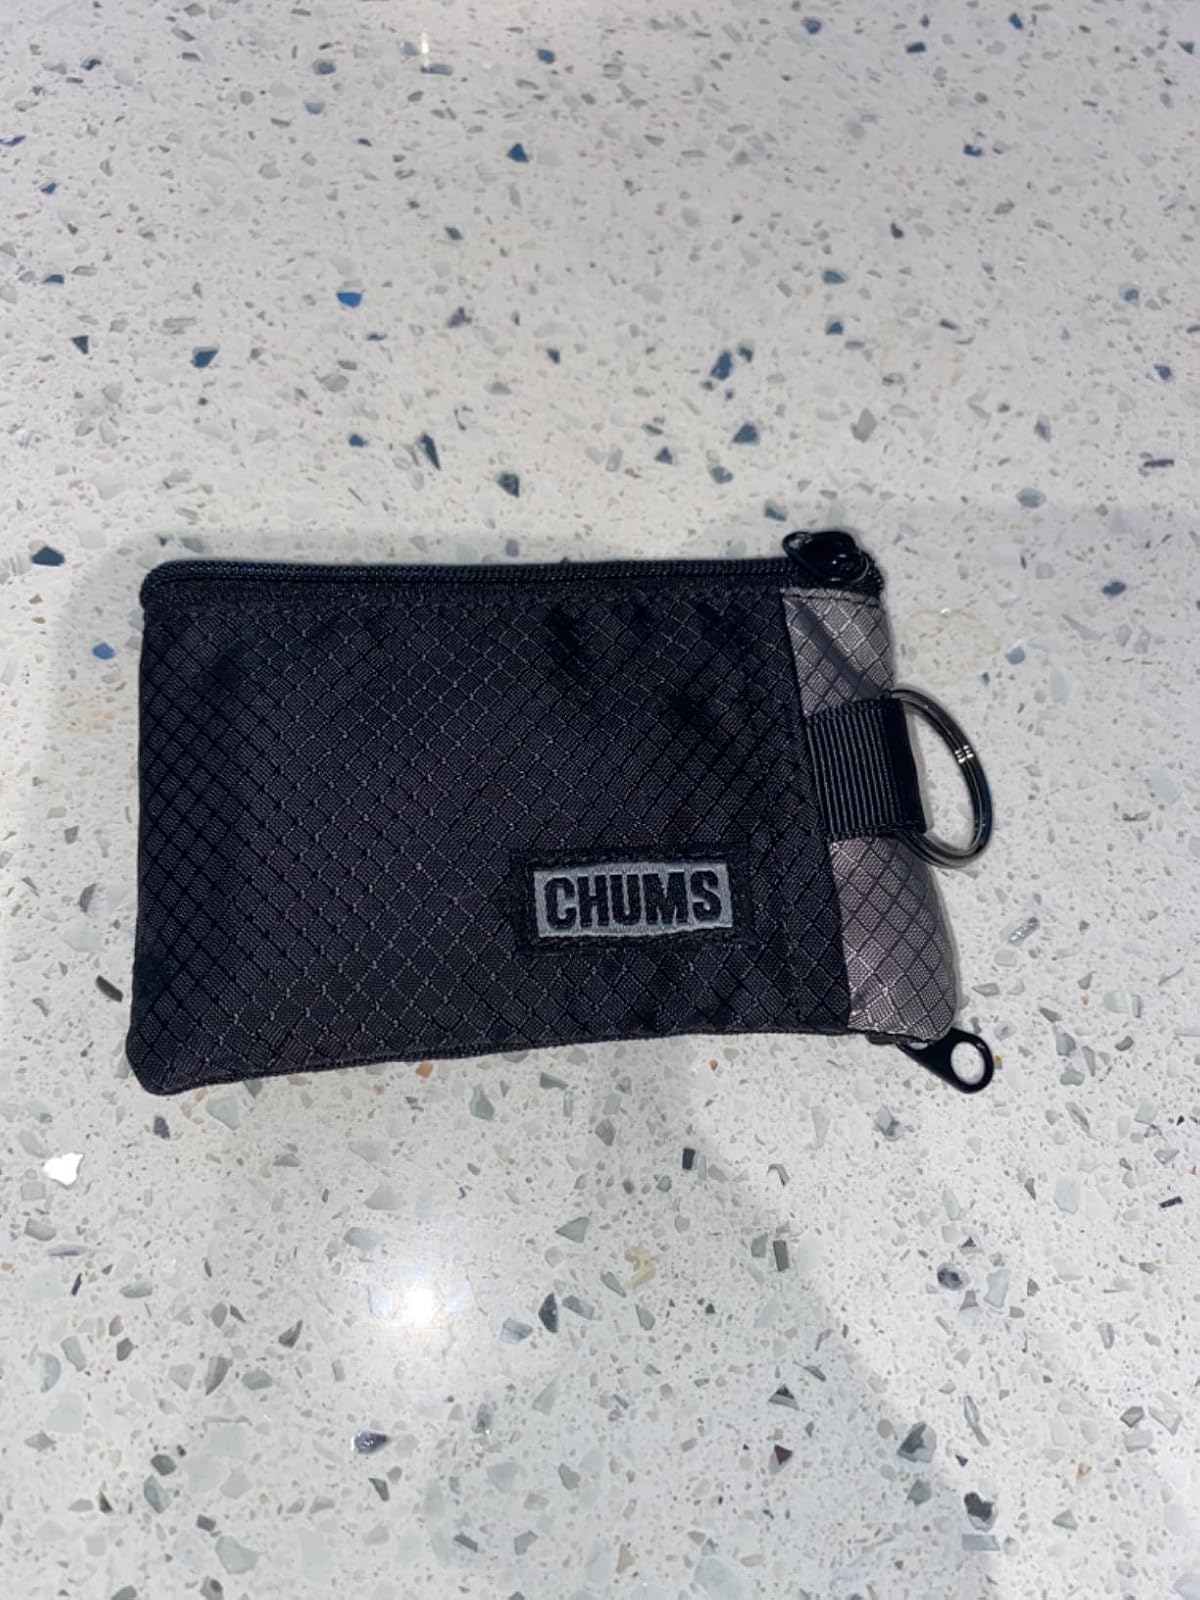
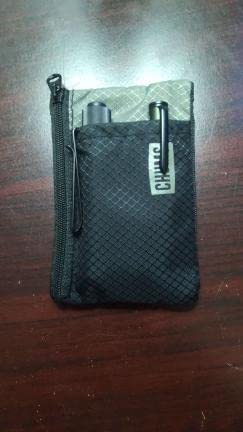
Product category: accessories_wallet
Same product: yes